Vente Pa' Ca

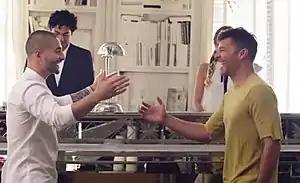
A screenshot from the music video, depicting Martin and Maluma coincidentally running into each other while at a luxurious hotel.

On August 23, 2016, Martin shared a selfie of himself and Maluma on the set of filming "Vente Pa' Ca" music video. In the first images of the video, the singers were seen wearing fully white outfits and having fun next to a beautiful woman with brown hair. The following day, "Billboard" announced that it would be released alongside the song on September 23, 2016. The video was filmed at the SLS South Beach Hotel in Miami Beach, Florida, and directed by Dominican director Jessy Terrero, who had previously directed the videos for Martin's singles "Adrenalina" and "Que Se Sienta El Deseo" & Executive Produced by Santiago Salviche. The visual begins with Martin and Maluma accidentally running into each other while at a luxurious hotel. After sharing a selfie together on social media, the two singers host a beach party at the SLS South Beach Hotel, which has a Miami-style. It includes several parties in different locations of the hotel, comprising a rooftop soiree and a pool party. Cristal Mesa from mitú named the visual Martin's seventh best music video on her 2018 list, and an author of Cultura Colectiva listed it among the "13 Videos to Appreciate Ricky Martin's Talent and Sickening Good Looks". As of September 2018, the visual has received over 1.4 billion views on YouTube, making it the ninth most viewed Spanish-language video of all time.